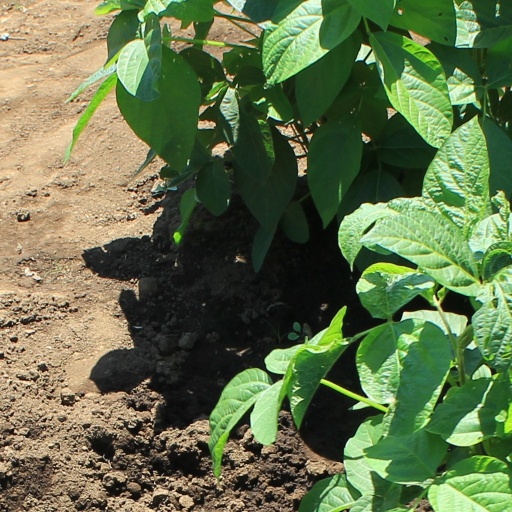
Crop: soybean